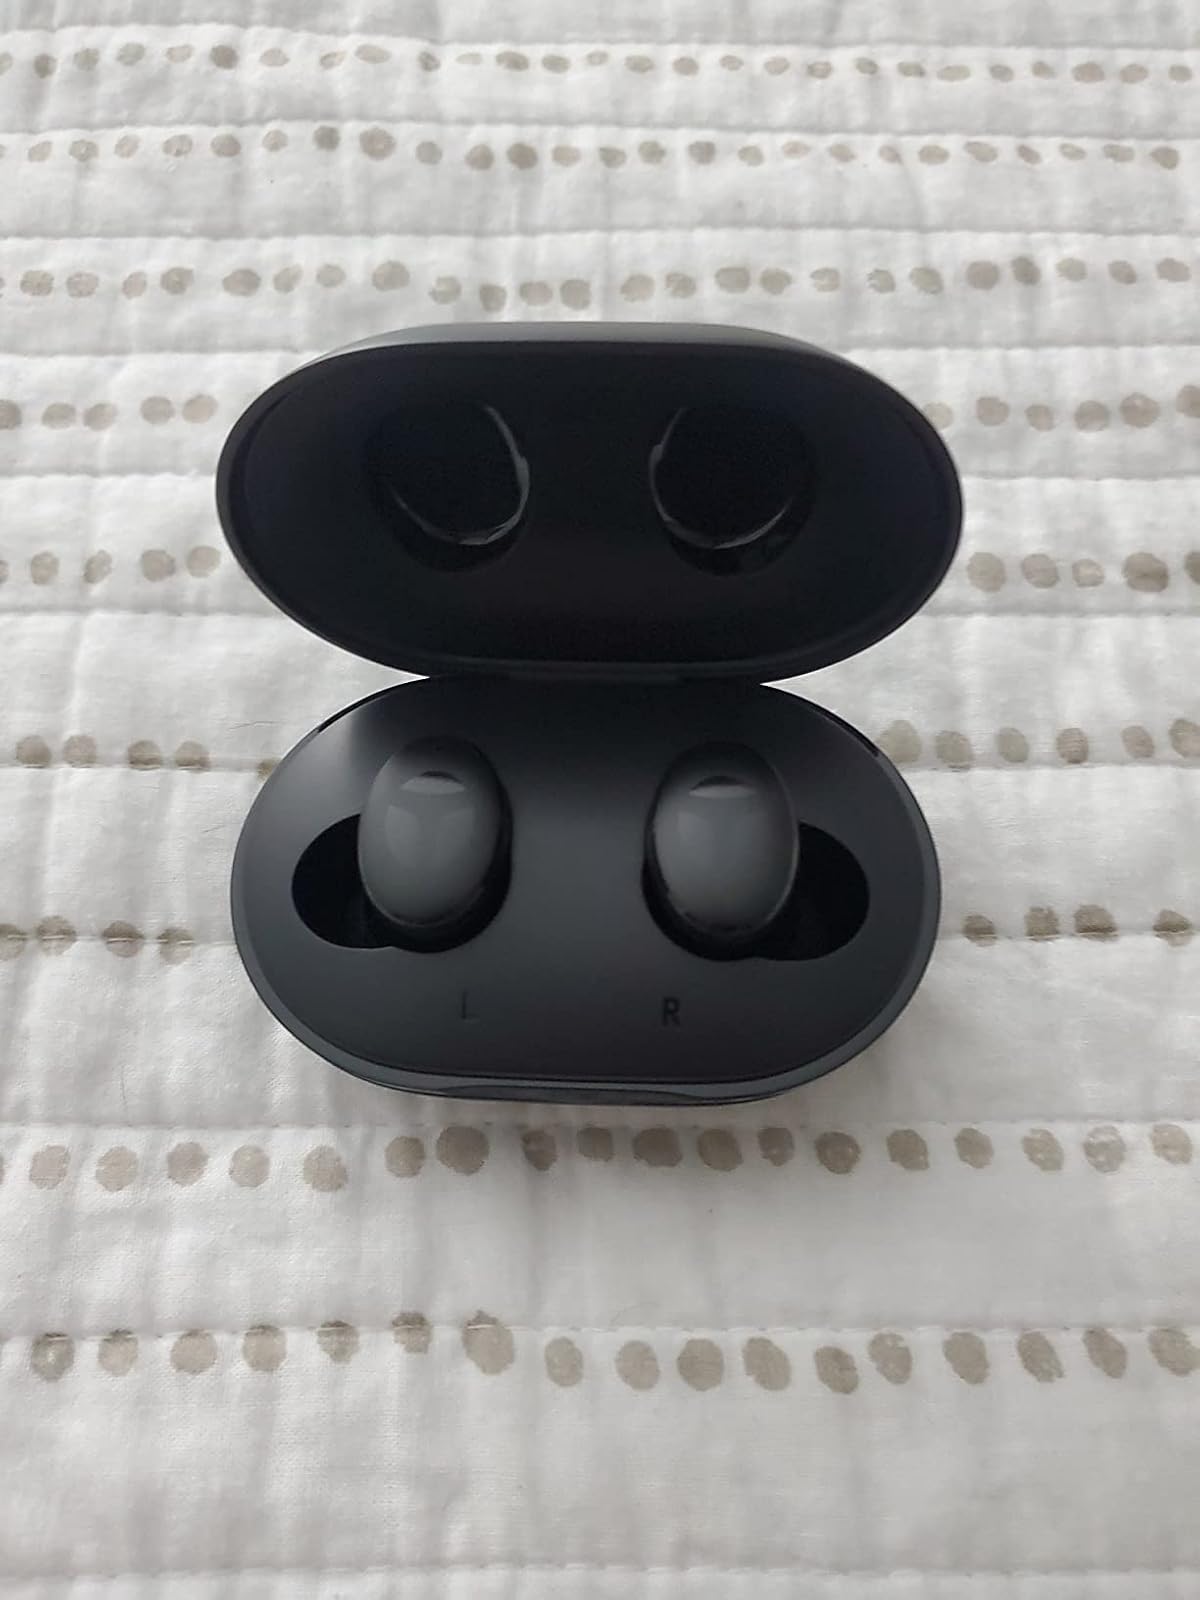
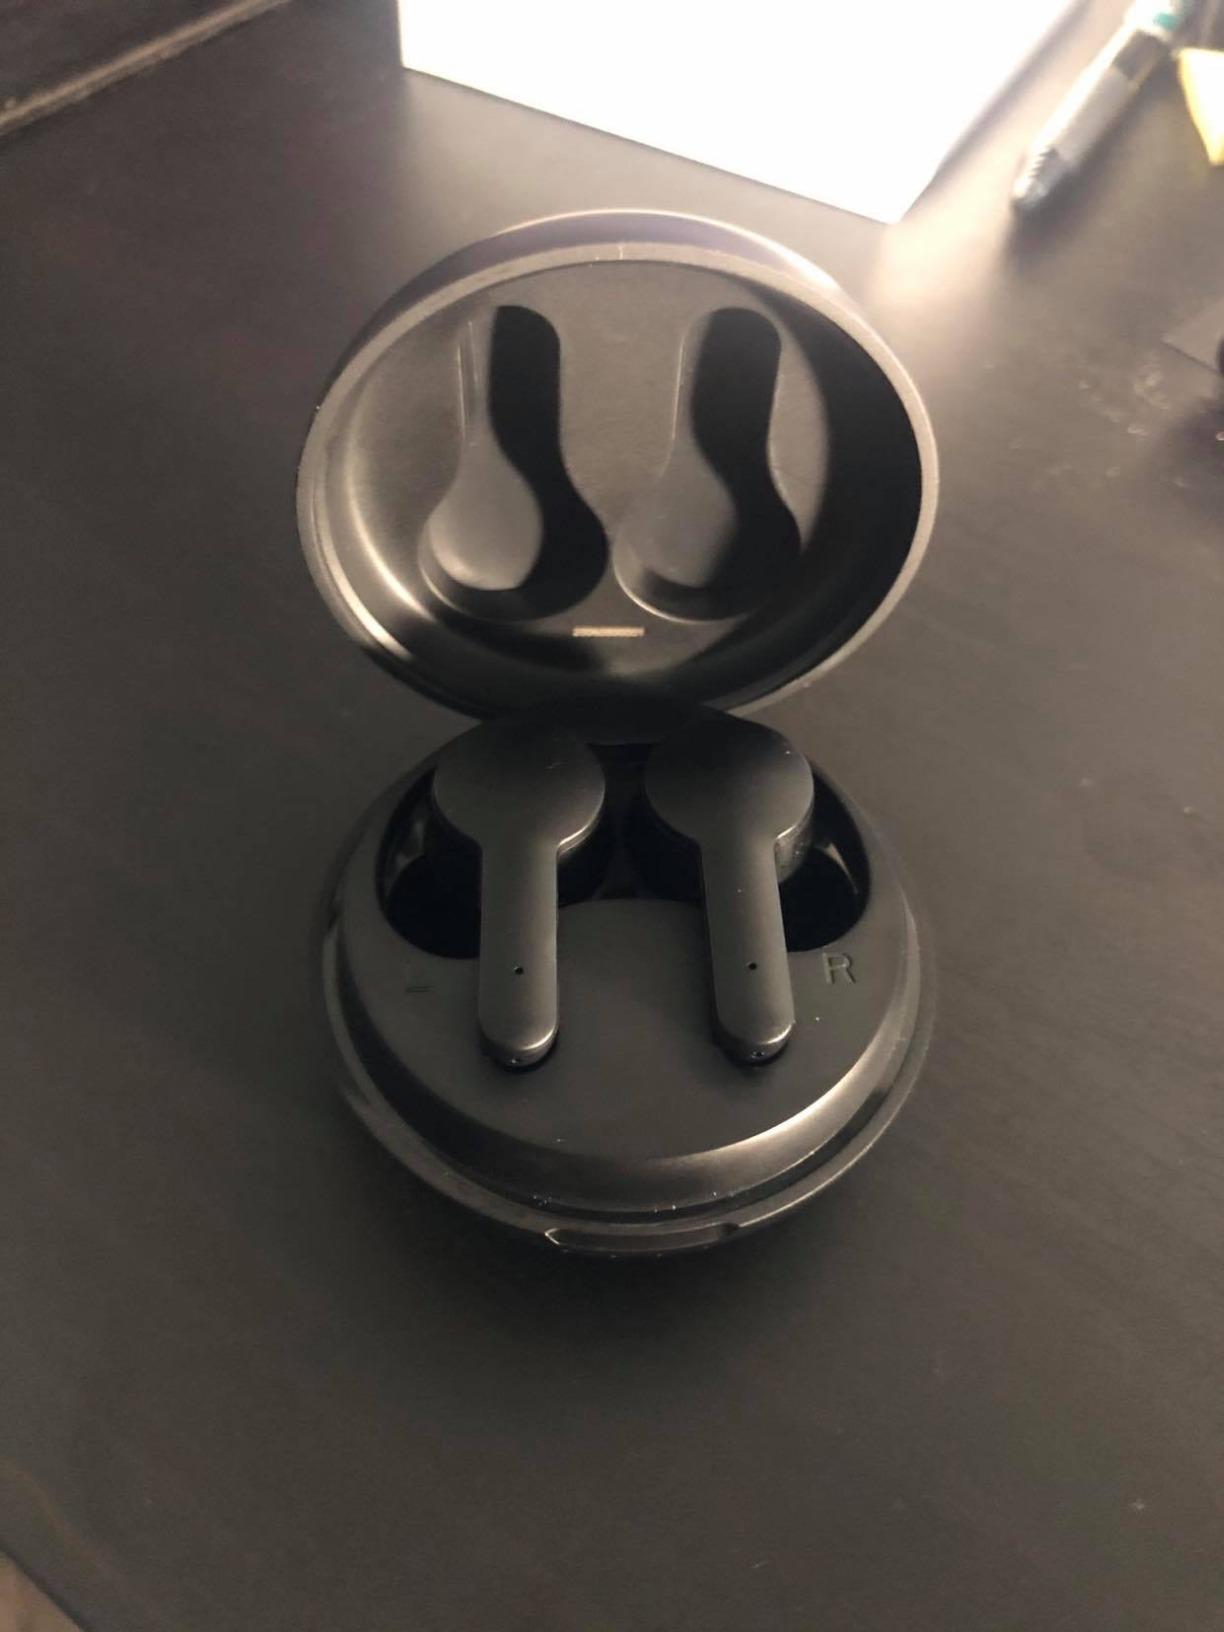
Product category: earbuds
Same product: no